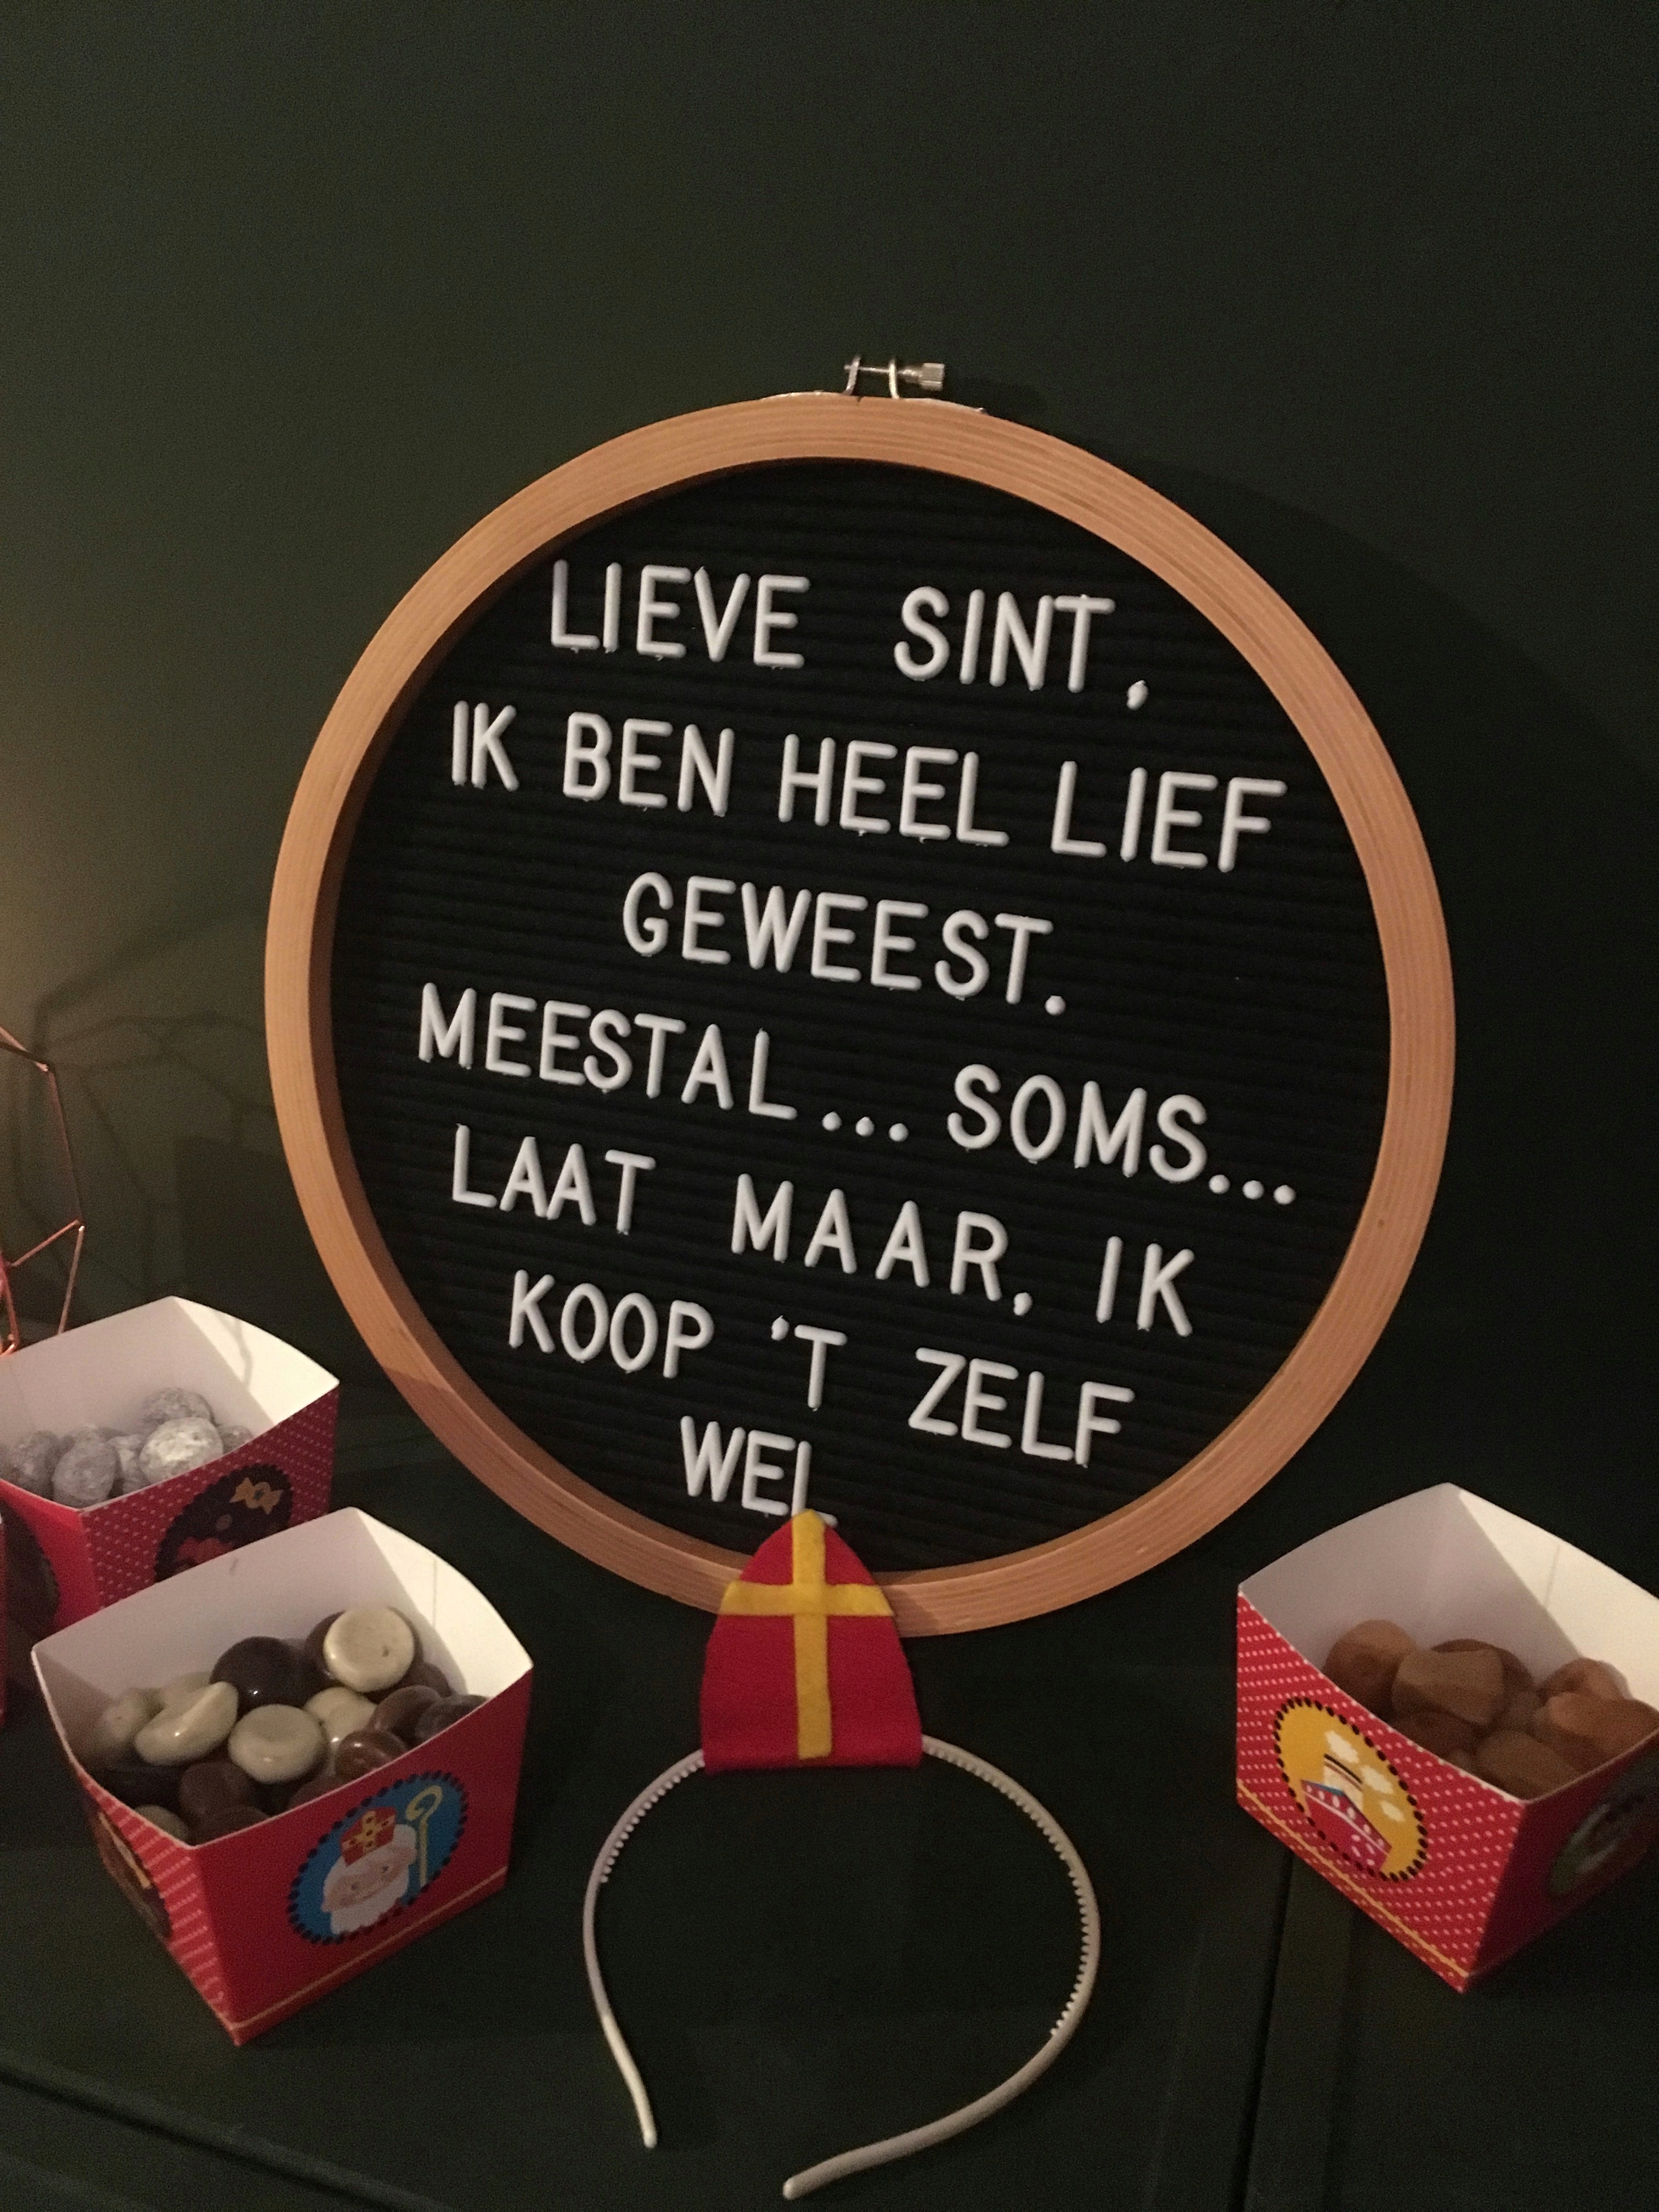
blackboard, food, wood, dairy, chalk, label